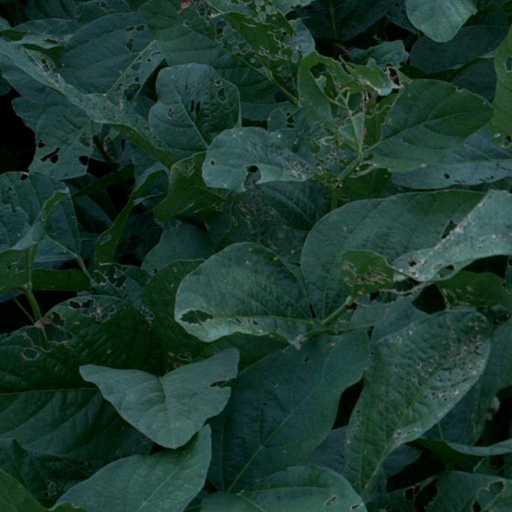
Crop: soybean